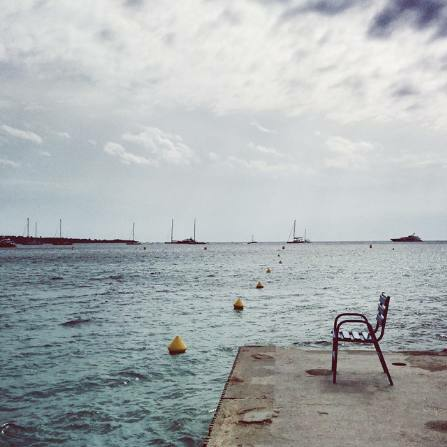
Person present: No